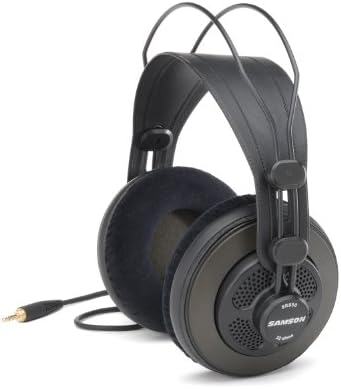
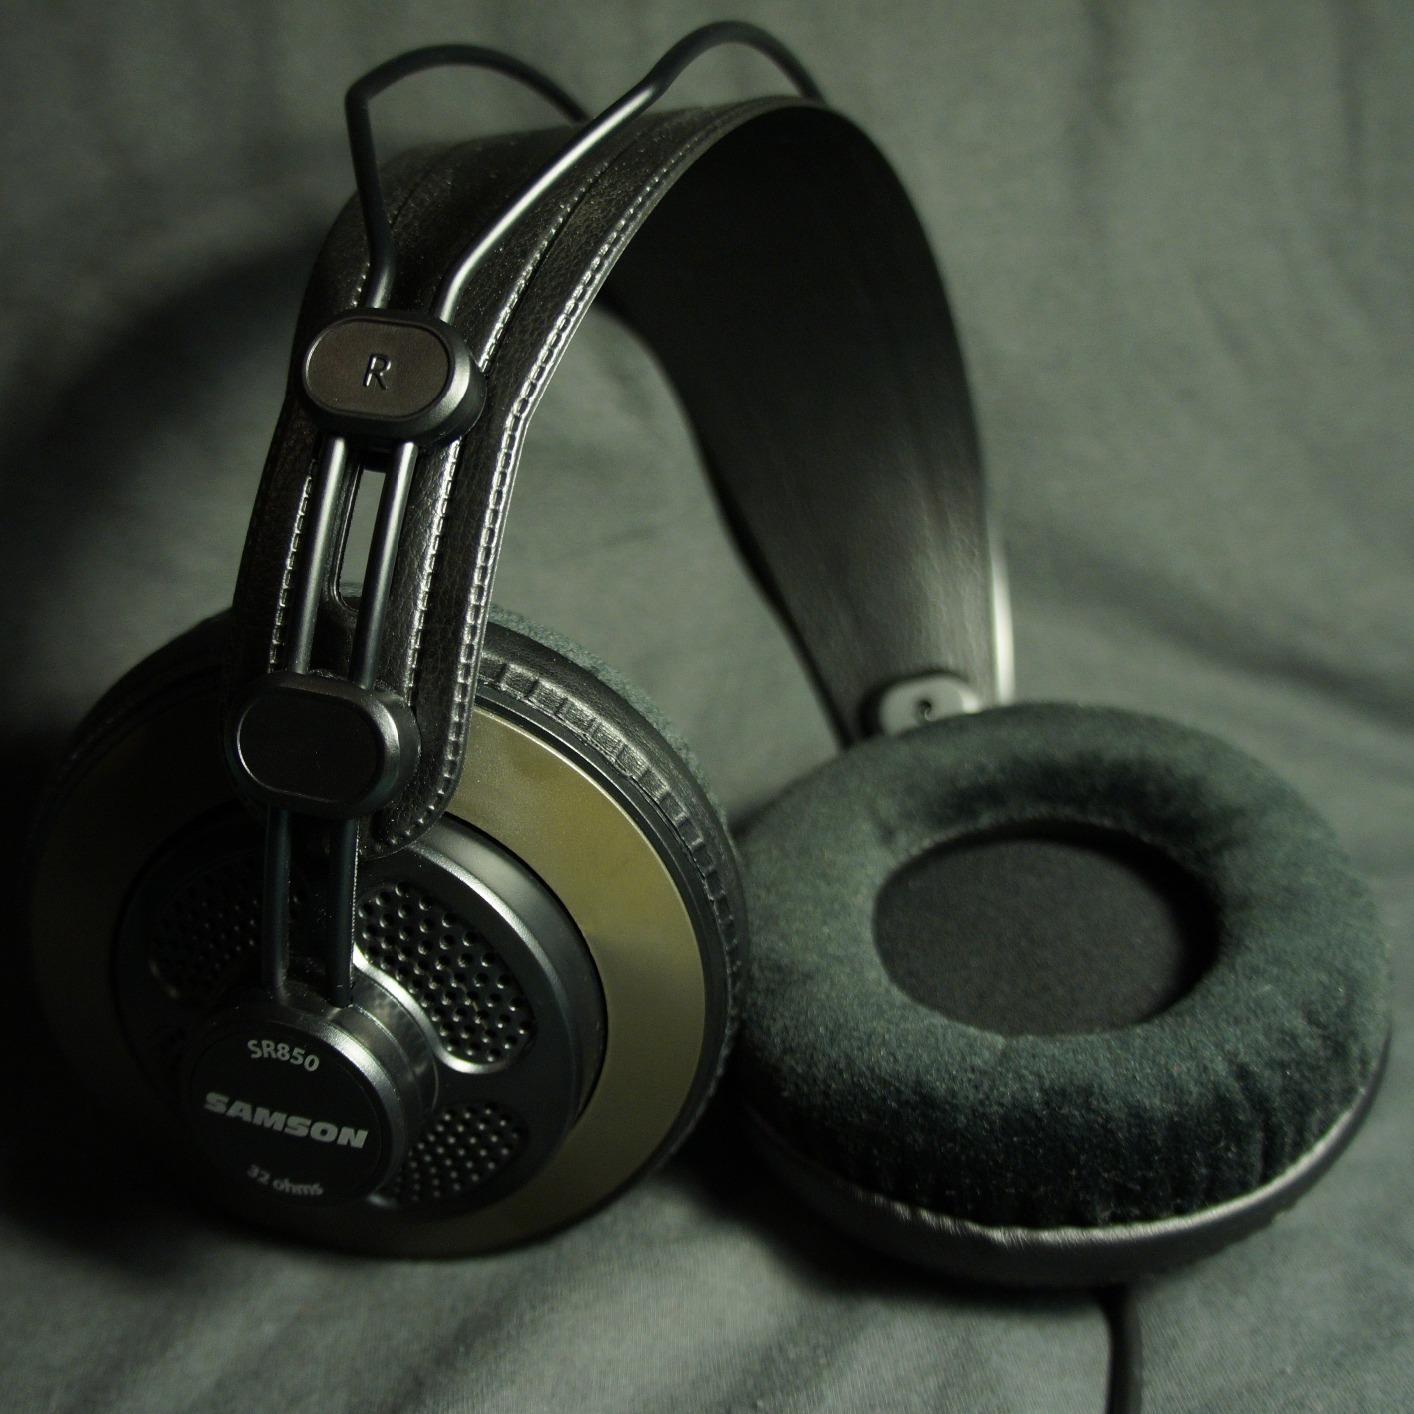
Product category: headphones
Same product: yes